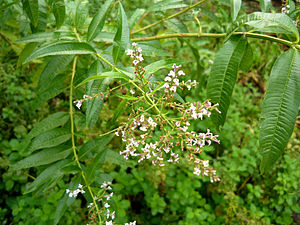
Citronverbena
Citronverbena (Aloysia citrodora)